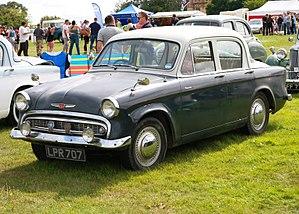
La Hillman Minx est une voiture familiale de taille moyenne produite par la marque anglaise Hillman, entre 1931 et 1970. Il y eut de nombreuses versions de la Minx au cours de cette période, ainsi que des variantes rebadgées vendues par Humber, Singer, et Sunbeam.